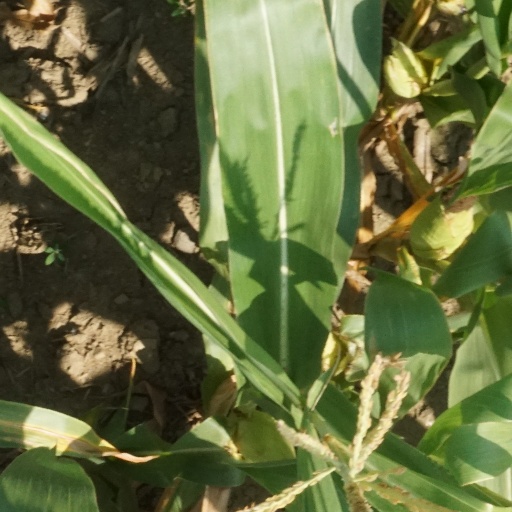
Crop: maize; corn